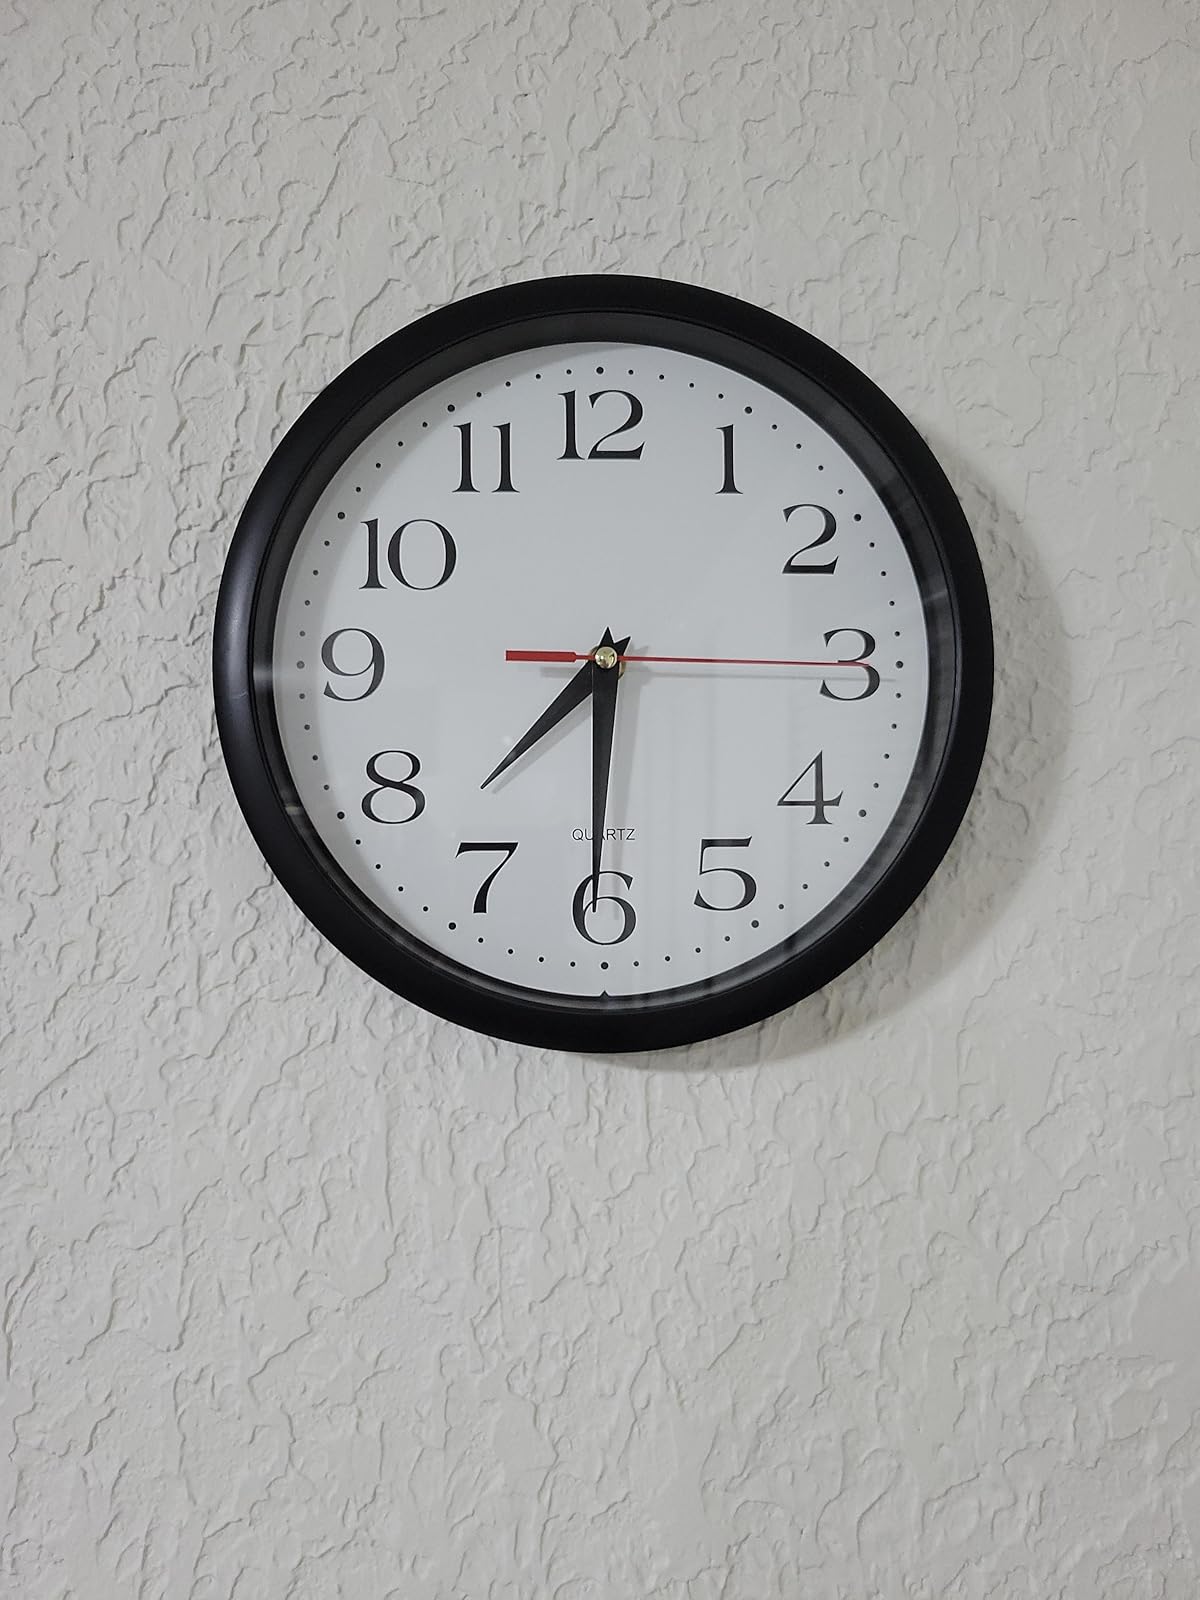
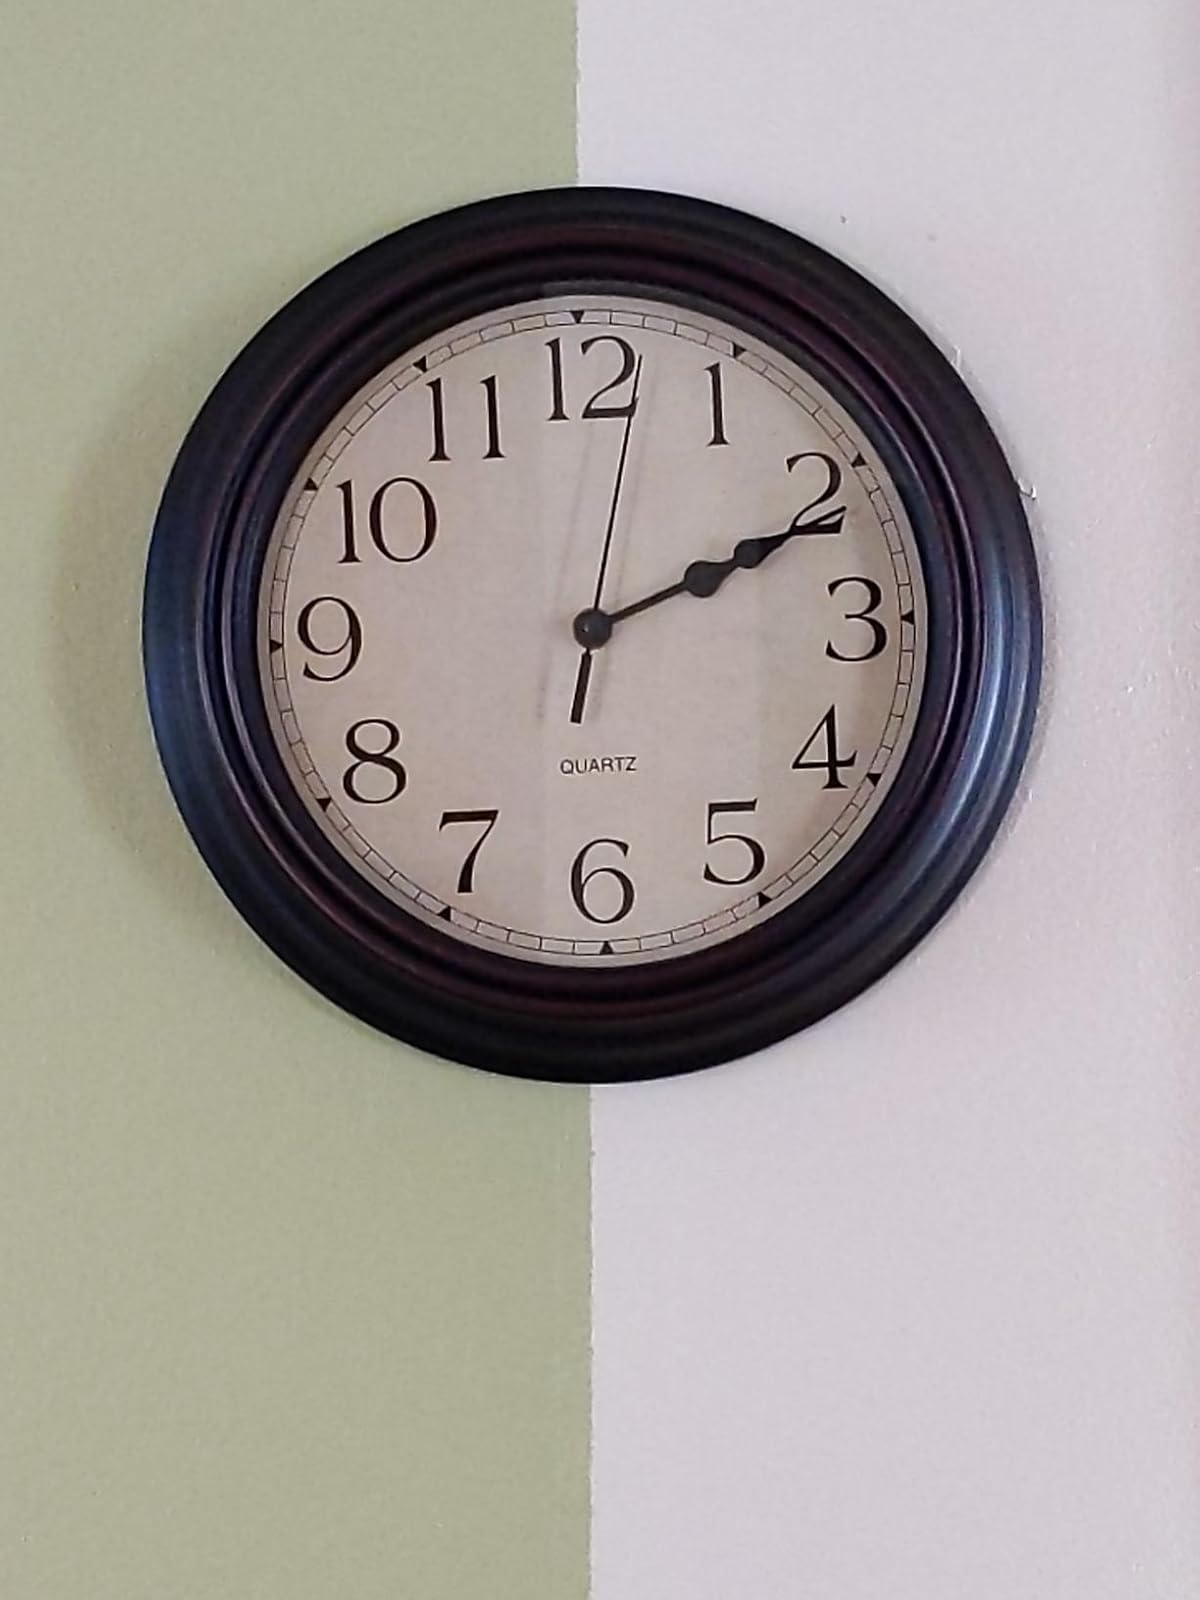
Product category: clock
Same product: no